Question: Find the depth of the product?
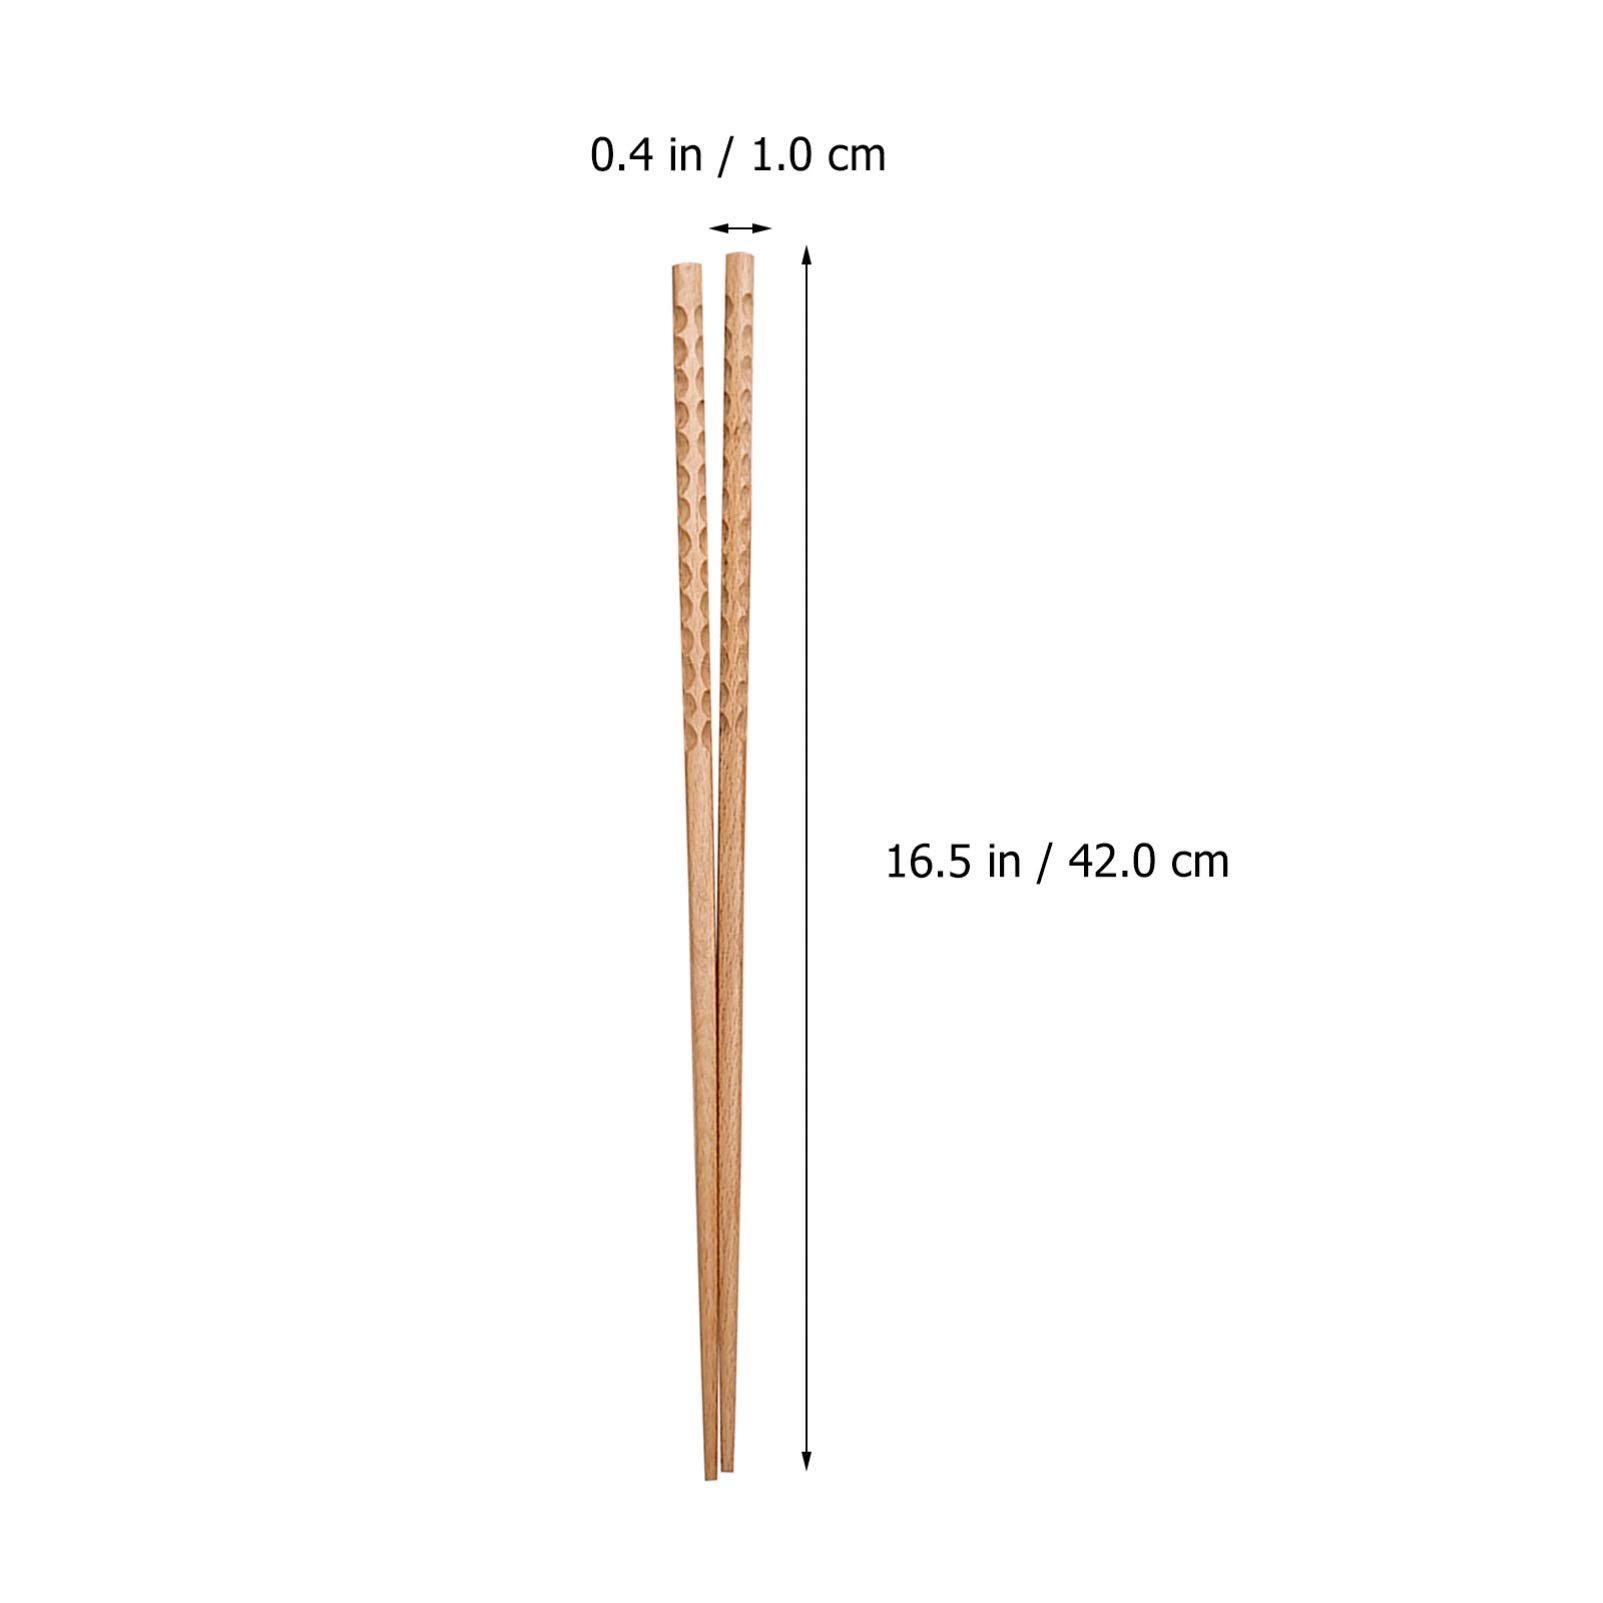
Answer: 16.5 inch